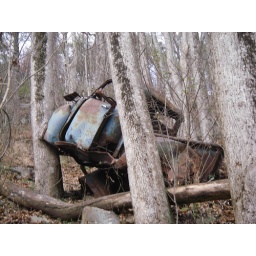
Old truck grown in a tree of the trail